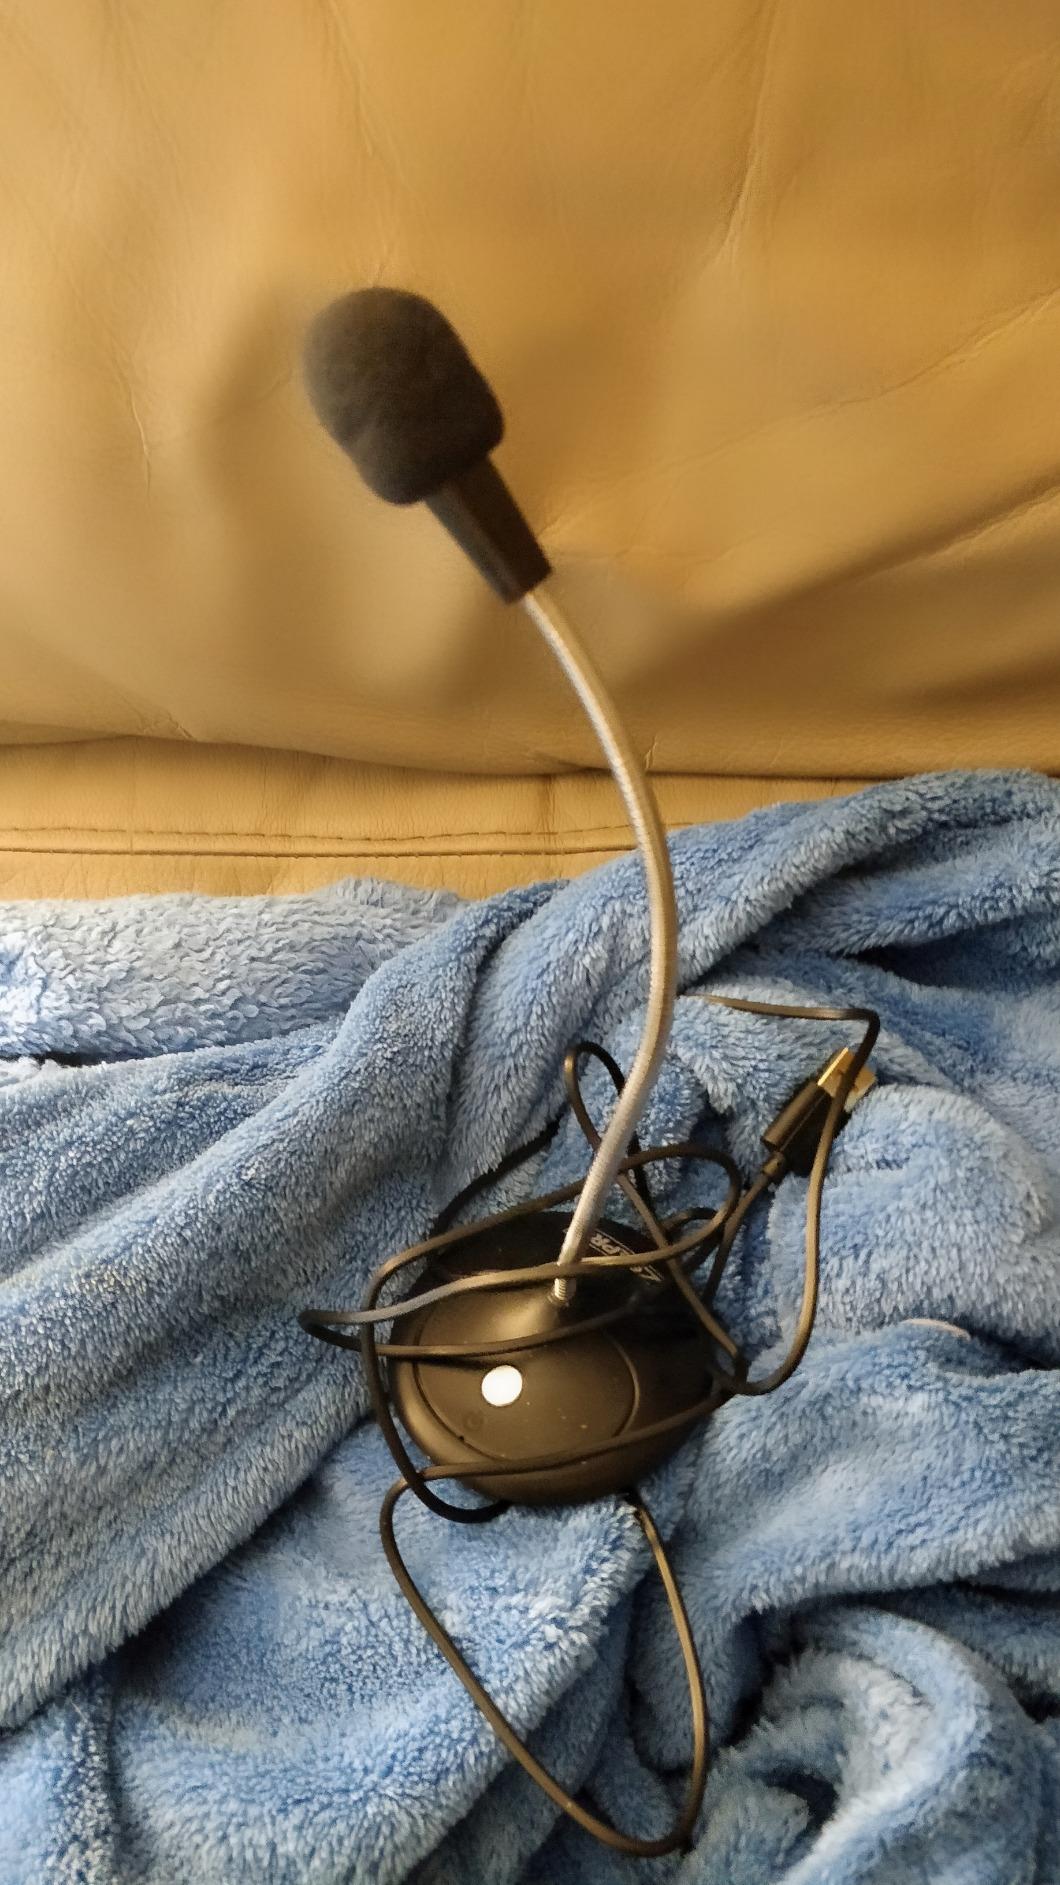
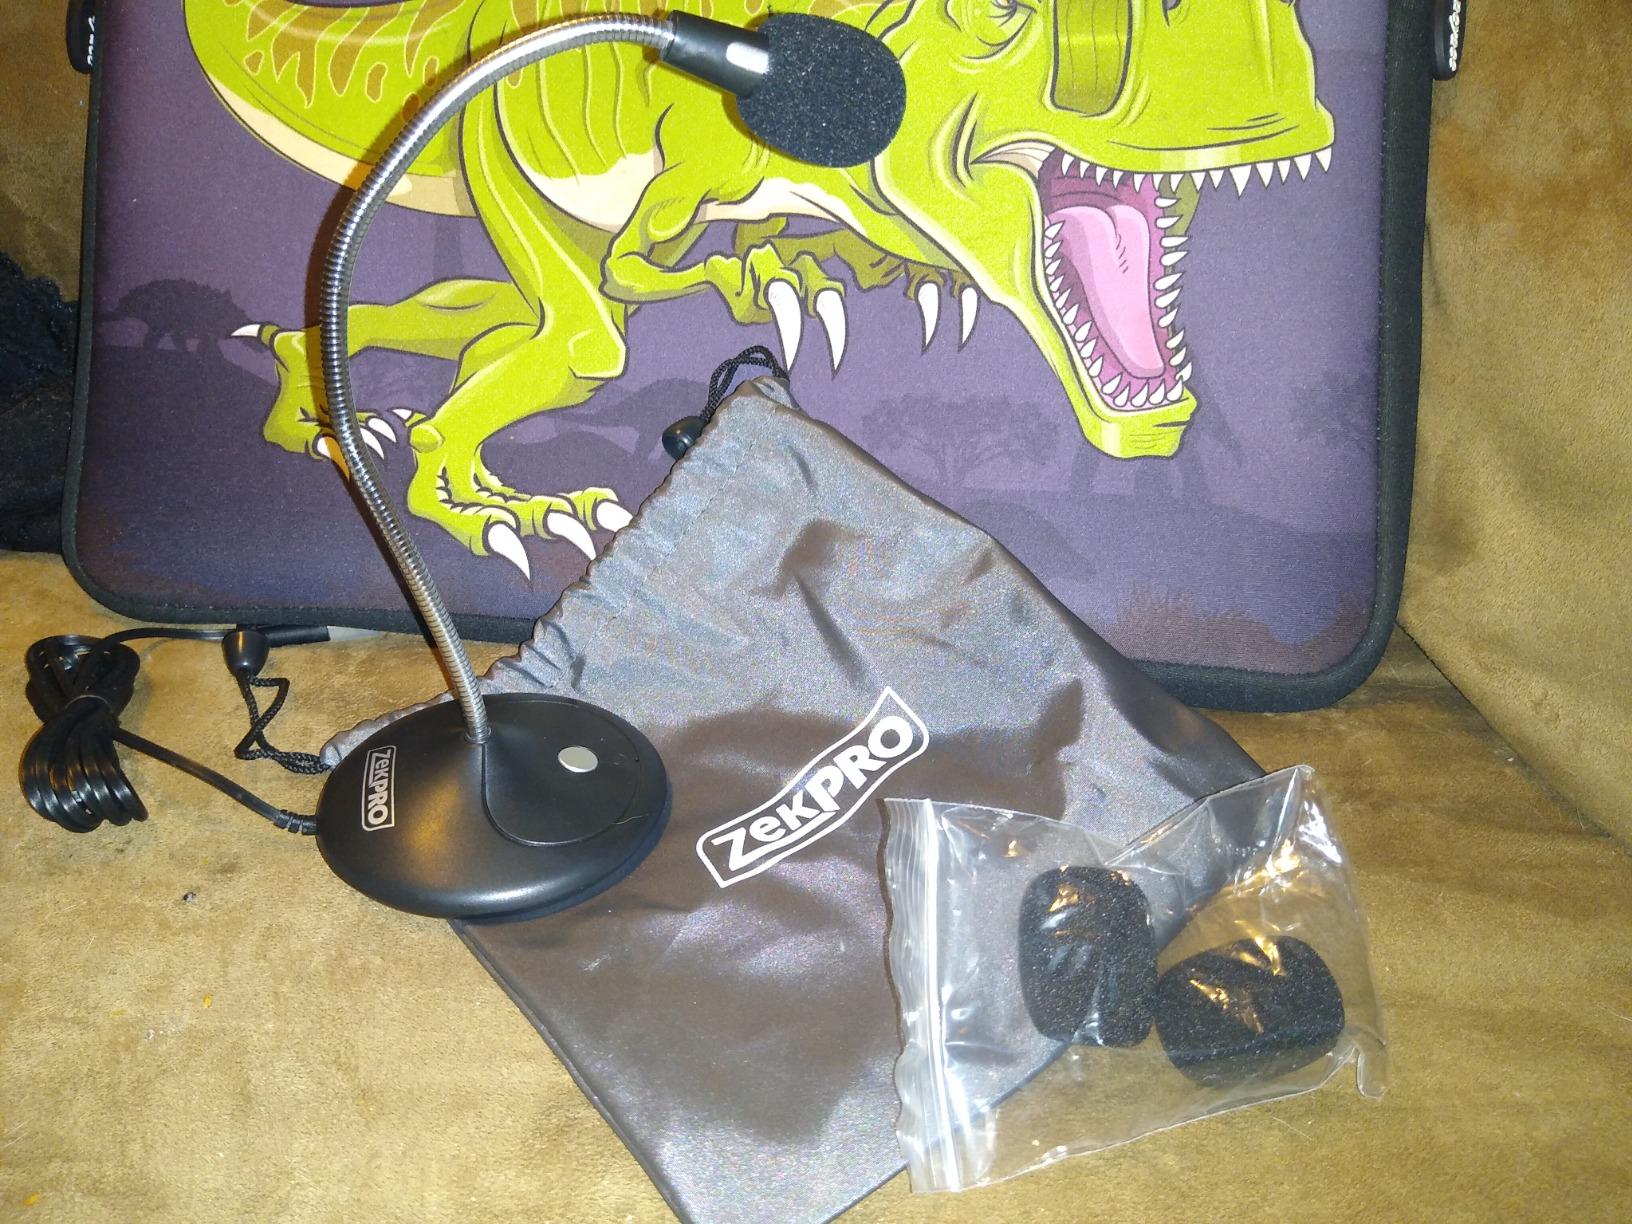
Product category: microphone
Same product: yes